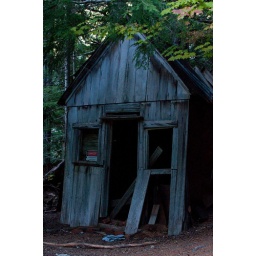
The Peabody cabin is the oldest building still standing on Dumas street in the ghost town of Monte Christ, Washington